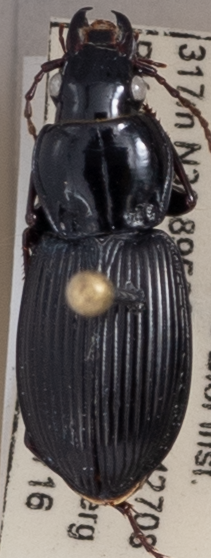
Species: Pterostichus stygicus
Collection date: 2020-07-16
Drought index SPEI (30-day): -1.658
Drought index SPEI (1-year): -0.86
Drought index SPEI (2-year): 1.69